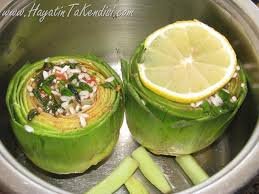
Yemek: enginar